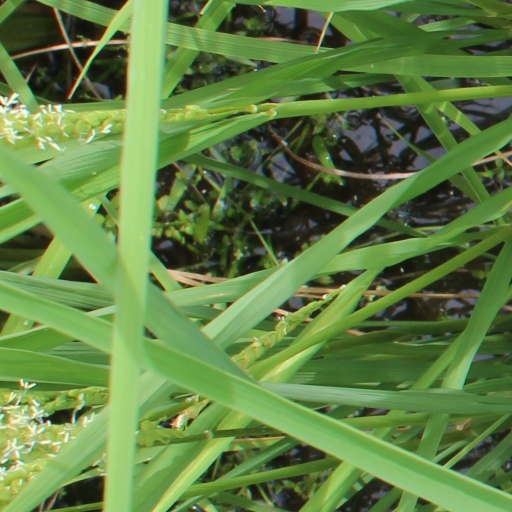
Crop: rice